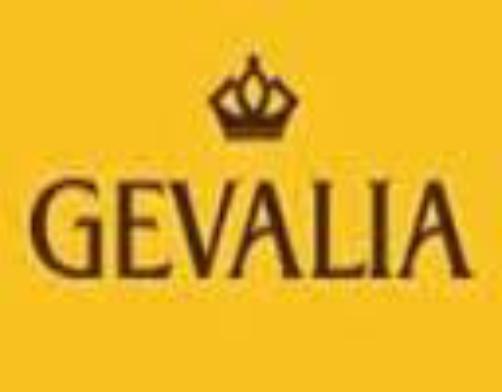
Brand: Gevalia
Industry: Food